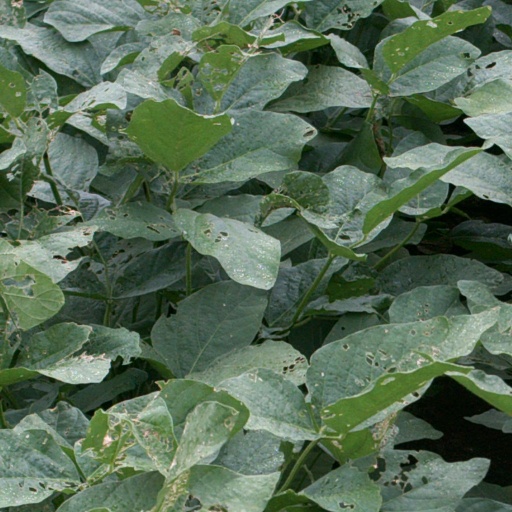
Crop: soybean